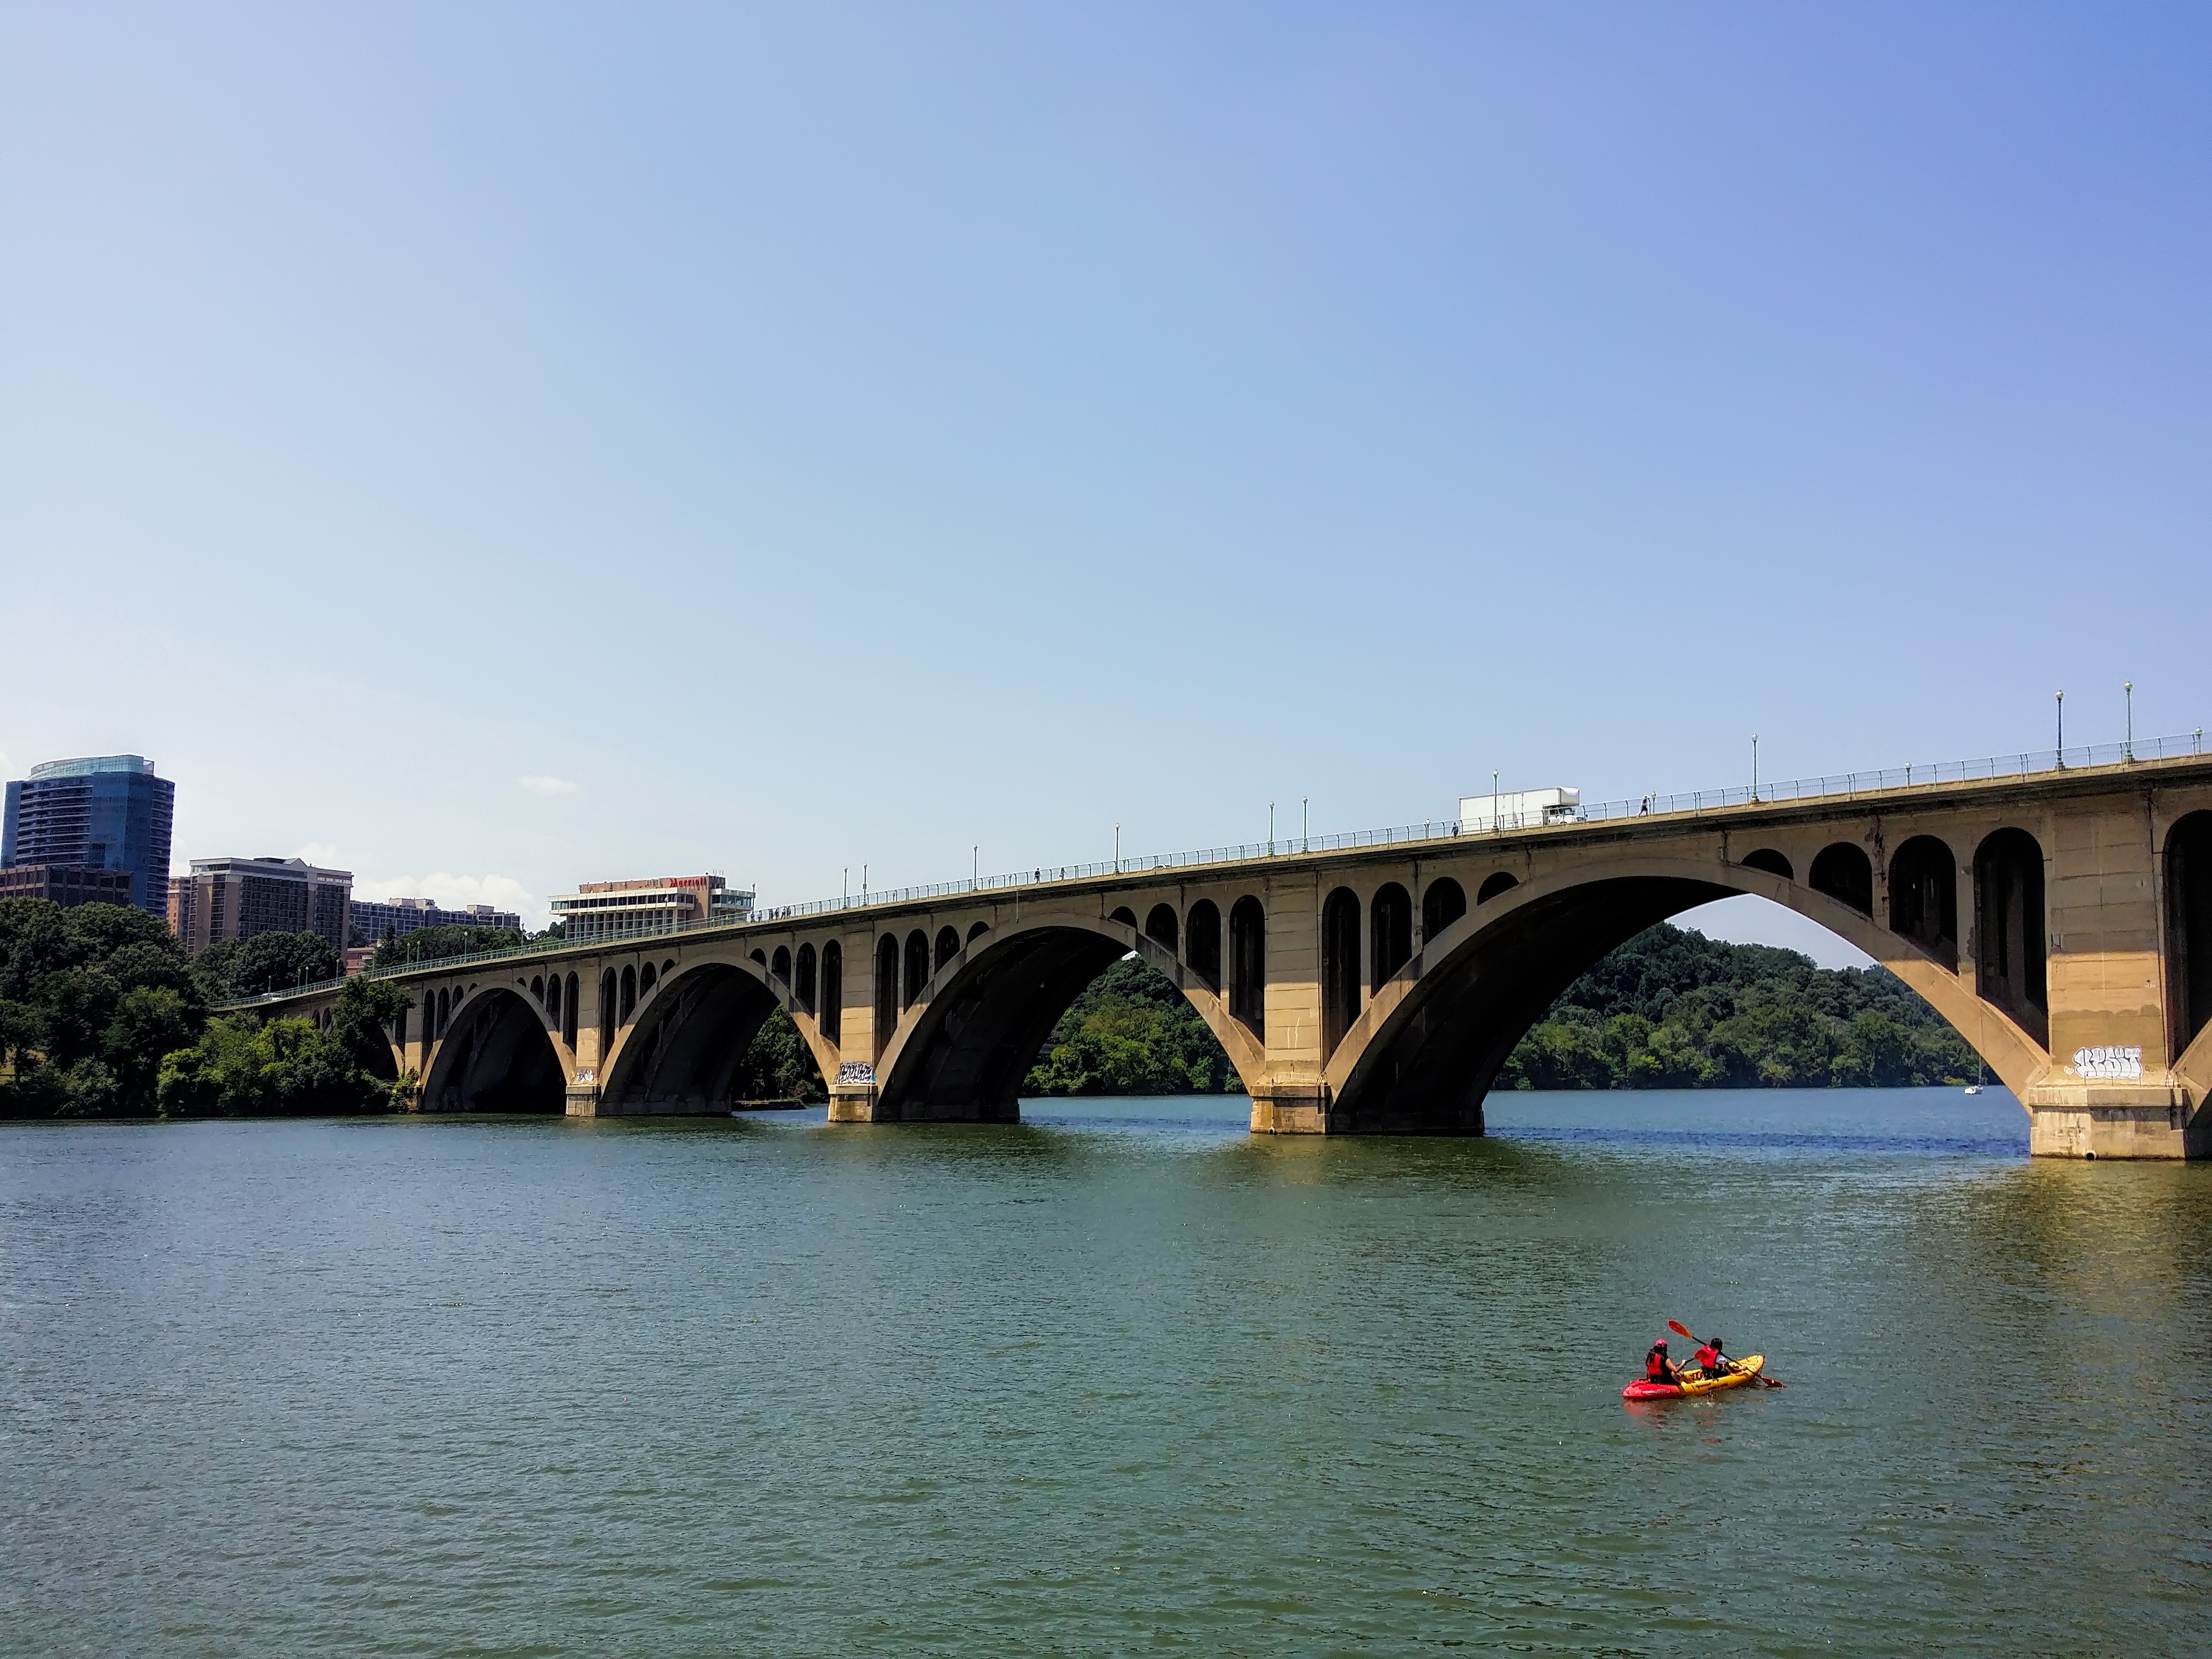
sea, bridge, river, reservoir, waterway, washington, dc, arch bridge, potomac river, nonbuilding structure, rosslyn